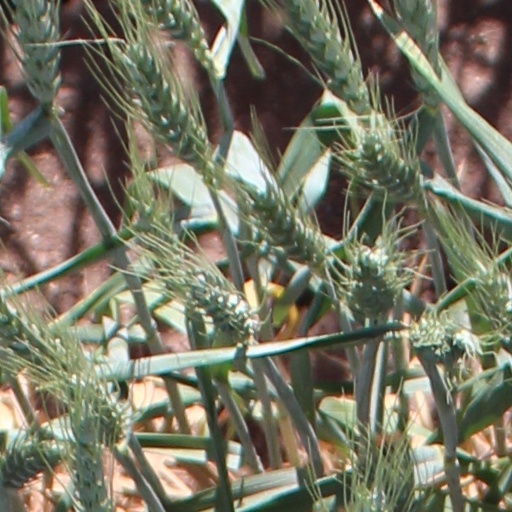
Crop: wheat